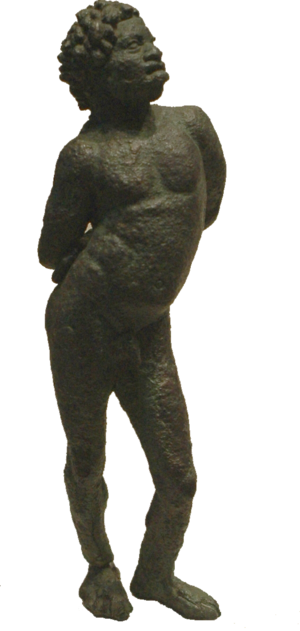
L'esclavage en Afrique était une pratique établie de longue date dans l'histoire des sociétés africaines. Il fut pratiqué de façon courante par diverses civilisations depuis l'Antiquité jusqu'à aujourd'hui. Il donna lieu à un important trafic d'humains et permettait, comme le mariage, d'augmenter la richesse du groupe. Des systèmes de servitude et d'esclavage étaient courants dans certaines parties de l'Afrique. Dans de nombreuses sociétés africaines où l'esclavage était répandu, les peuples asservis n'étaient pas traités comme des esclaves et recevaient certains droits dans un système similaire à la servitude sous contrat ailleurs dans le monde. Lorsque la traite arabe et la traite atlantique ont commencé, beaucoup de systèmes d'esclaves locaux ont commencé à fournir des captifs pour les marchés d'esclaves en dehors de l'Afrique.
L'esclavage est un système juridique et social qui applique le droit de propriété aux individus, dits esclaves. Par opposition un individu ne faisant pas l'objet d'un tel droit de propriété est dit libre. Le propriétaire d'un esclave est quant à lui appelé maître. Défini comme un « outil animé » par Aristote, l’esclave se distingue du serf, du captif ou du forçat par l'absence d'une personnalité juridique propre. Des règles variables selon le pays et l’époque considérés, fixent les conditions par lesquelles on devient esclave ou on cesse de l'être, quelles limitations s'imposent au maître, quelles marges de liberté et protection légale l'esclave conserve, quelle humanité on lui reconnaît, etc. L'affranchissement d'un esclave fait de lui un affranchi, qui a un statut proche de celui de l'individu ordinaire.